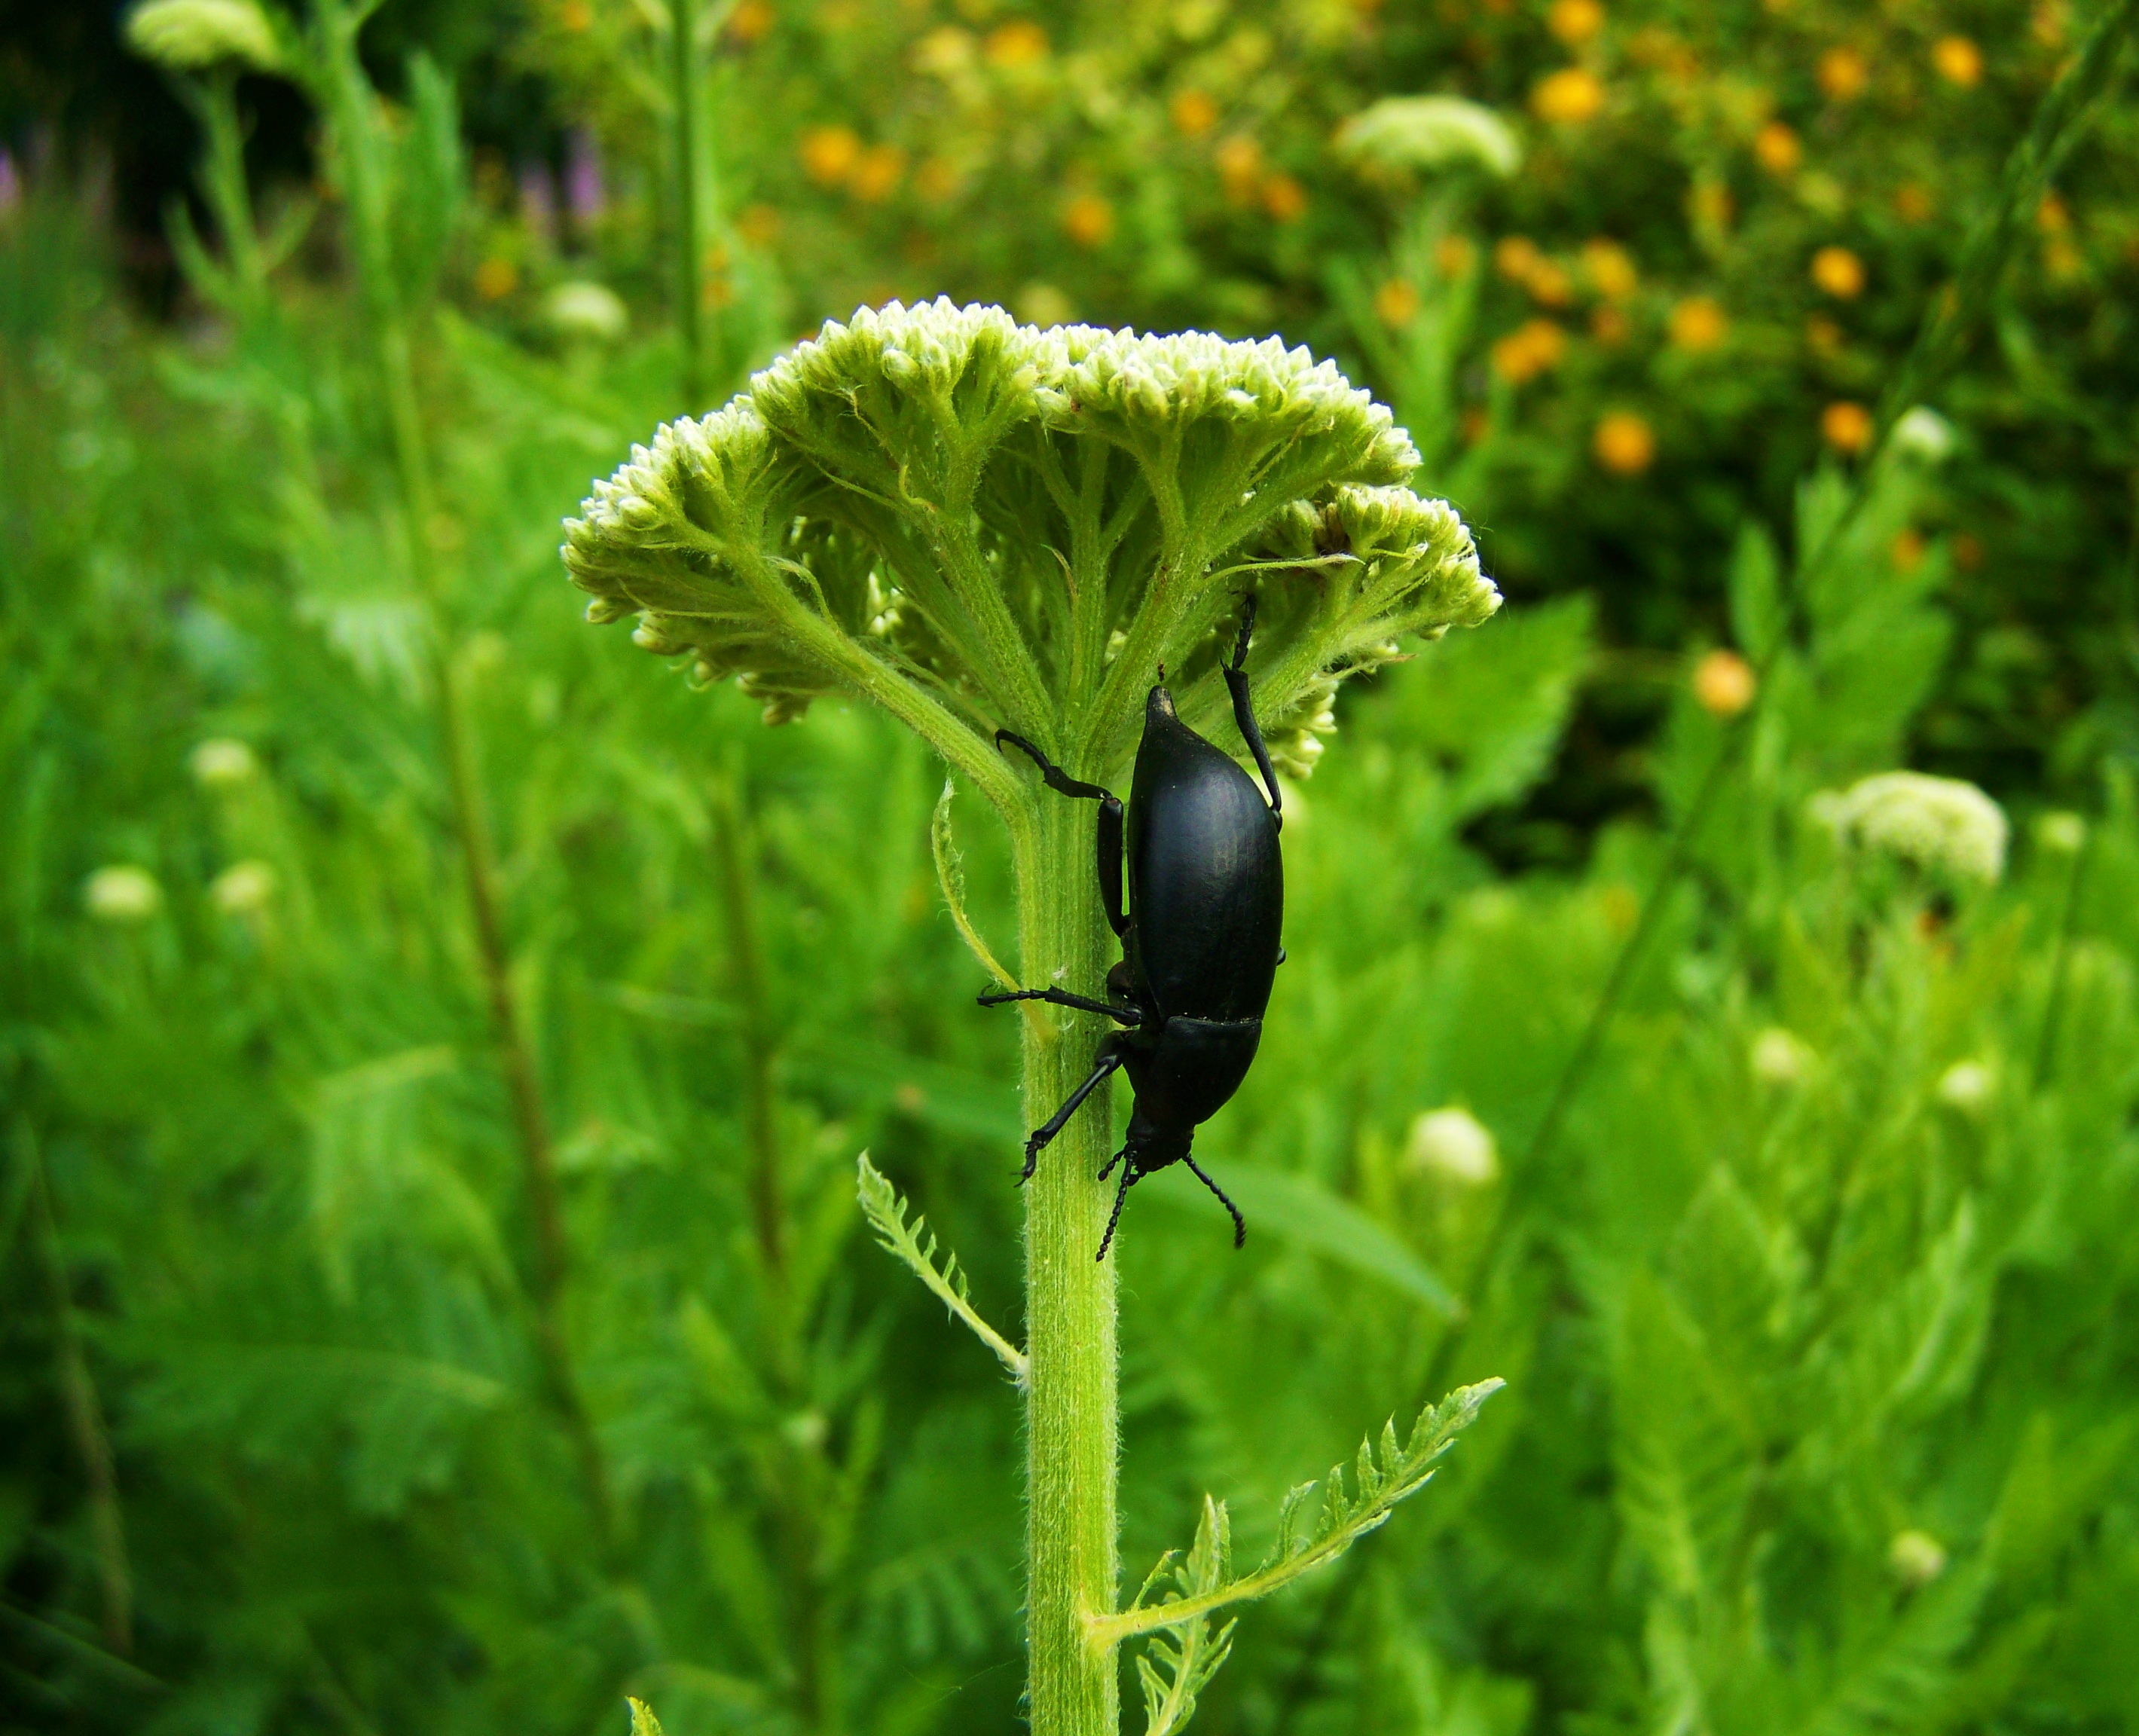
nature, grass, plant, lawn, meadow, leaf, flower, wildlife, green, insect, botany, garden, flora, fauna, invertebrate, wildflower, woodland, habitat, macro photography, flowering plant, black beetle, land plant